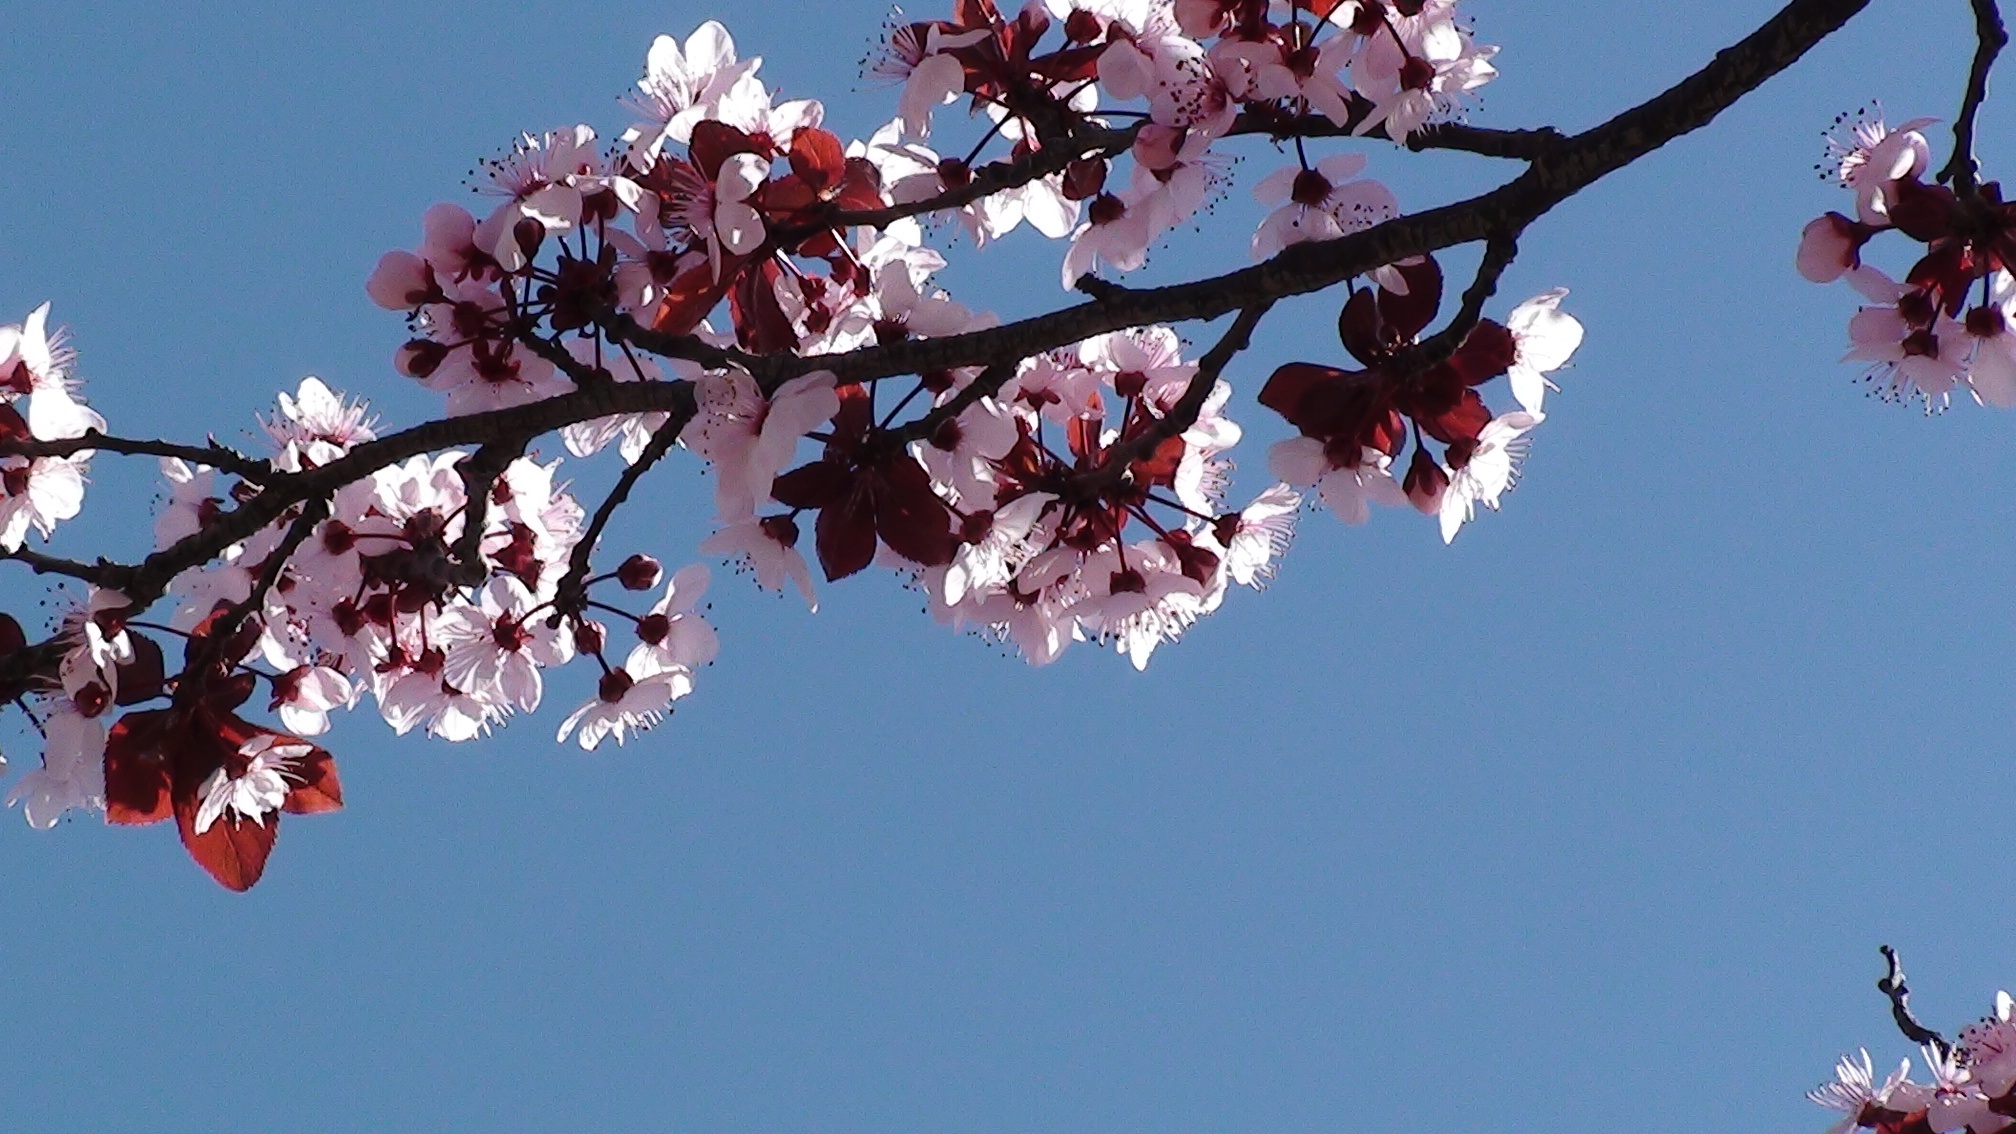
flower, blossom, plant, cherry blossom, branch, spring, petal, produce, food, cherry